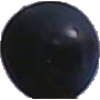
Label: Grape Blue 1